Texas sharpshooter fallacy

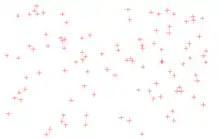
A set of 100 randomly generated points displayed on a scatter graph. Examining the points, it is easy to identify apparent patterns. In particular, rather than spreading out evenly, it is not uncommon for random data points to form clusters, giving the (false) impression of "hot spots" created by some underlying cause.

The Texas sharpshooter fallacy often arises when a person has a large amount of data at their disposal but only focuses on a small subset of that data. Some factor other than the one attributed may give all the elements in that subset some kind of common property (or pair of common properties, when arguing for correlation). If the person attempts to account for the likelihood of finding "some" subset in the large data with "some" common property by a factor other than its actual cause, then that person is likely committing a Texas sharpshooter fallacy.